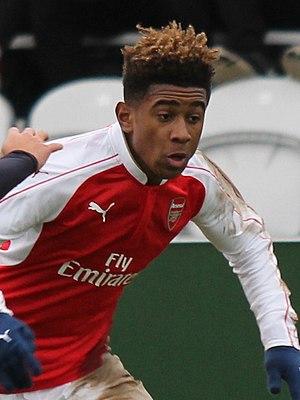
Reiss Nelson, né le 10 décembre 1999 à Londres, est un footballeur anglais qui évolue aux postes de milieu de terrain et d'attaquant à l'Arsenal FC.